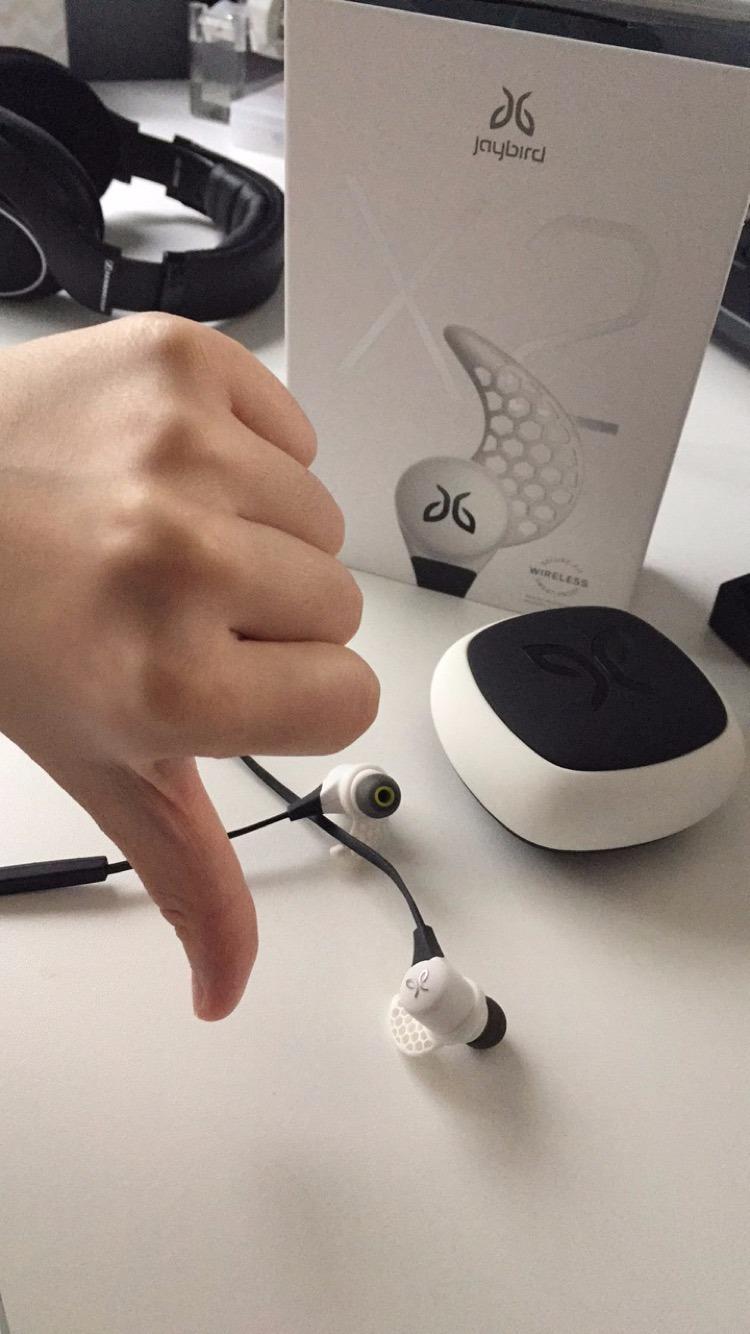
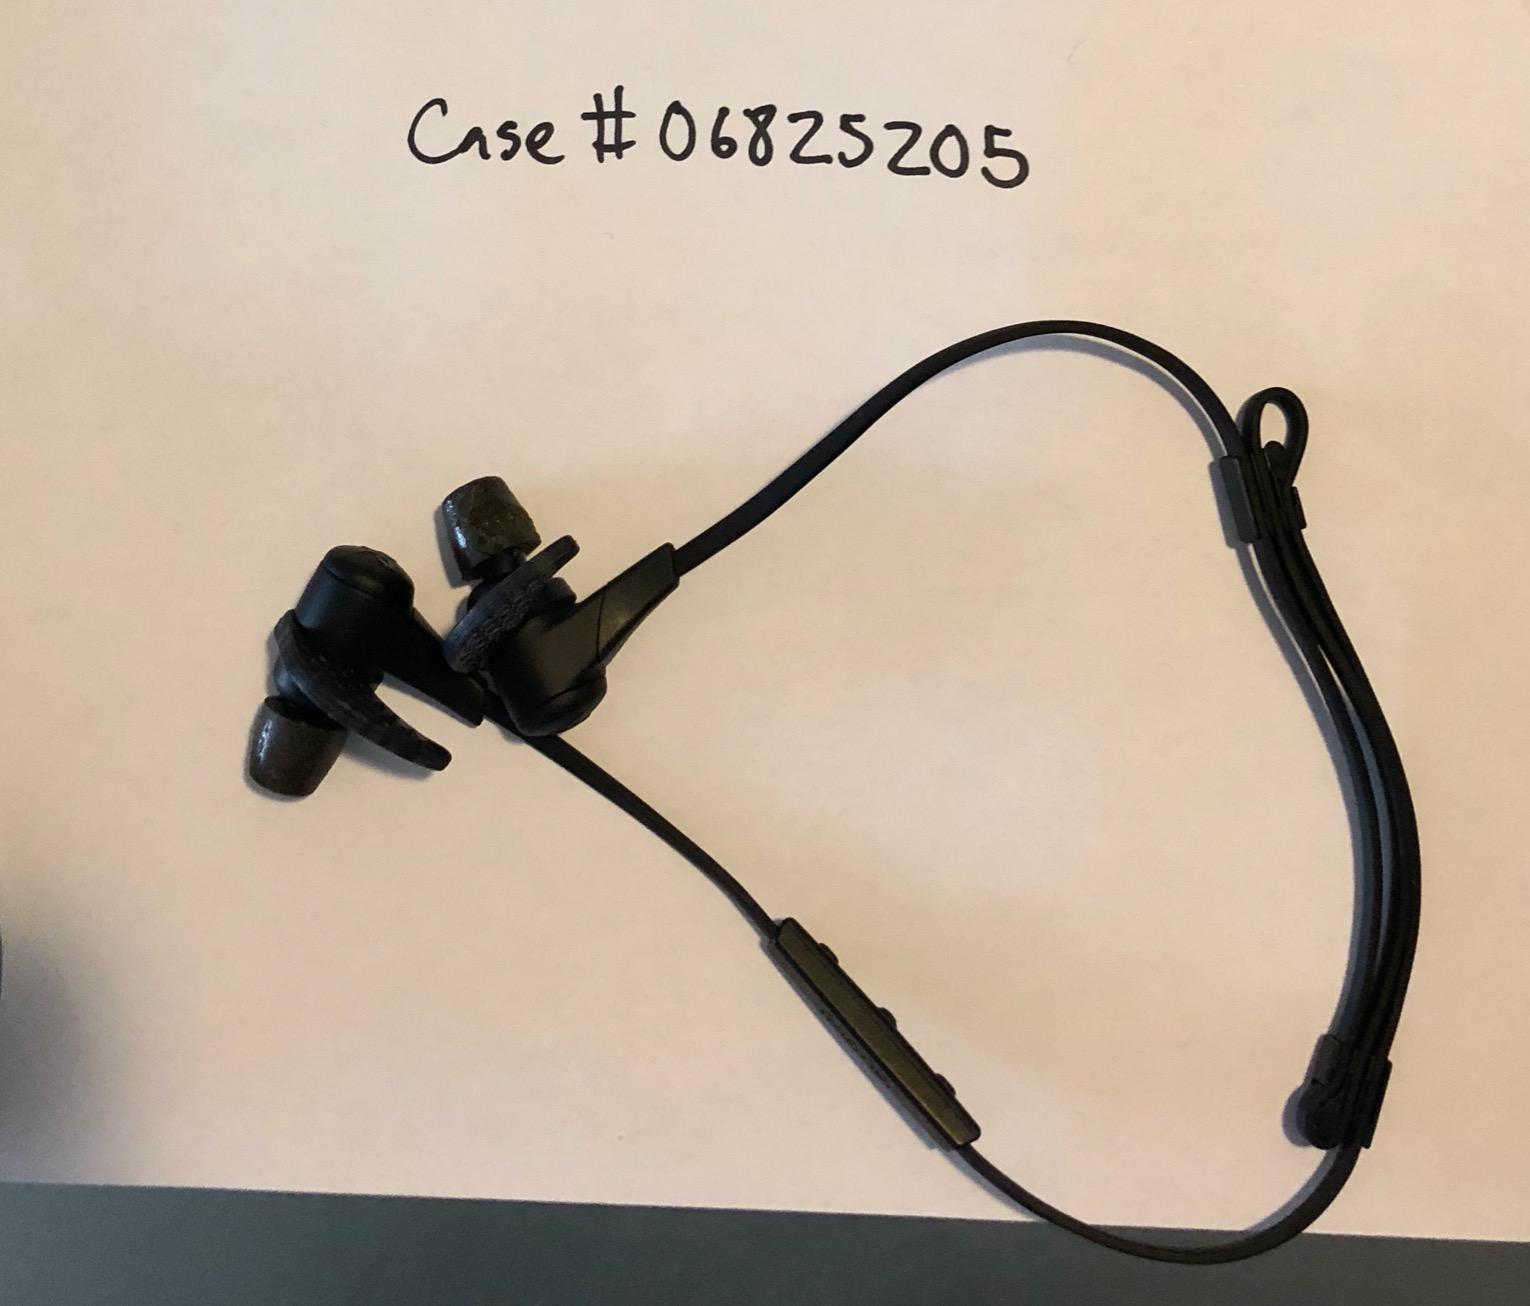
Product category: headphones
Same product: no